Chaldean Syrian Church

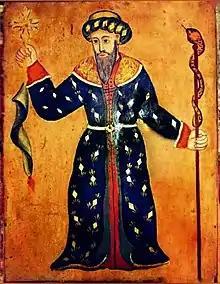
Mar Gabriel

A minority within the Christian community tried to preserve the traditional use of the East Syriac Rite and re-establish ties with patriarchs of the Church of the East, who occasionally sent emissaries to India. At the very beginning of the 18th century ( 1708), bishop Mar Gabriel (d. 1733) arrived to India, sent by the sitting patriarch. He succeeded in reviving the traditionalist community, but was faced with rivalry both from West Syriac (Jacobite) and pro-Catholic party.